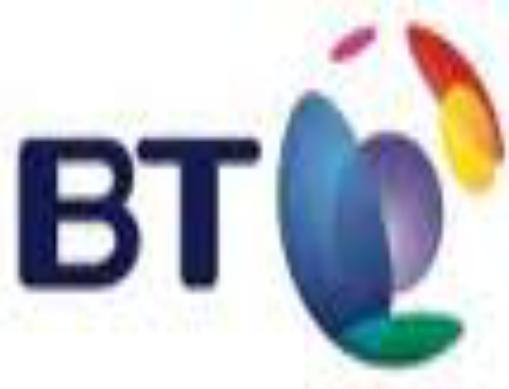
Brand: BT Conferencing
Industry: Others